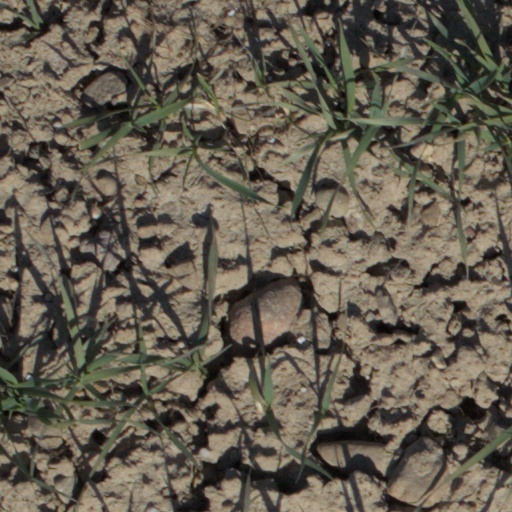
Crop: wheat